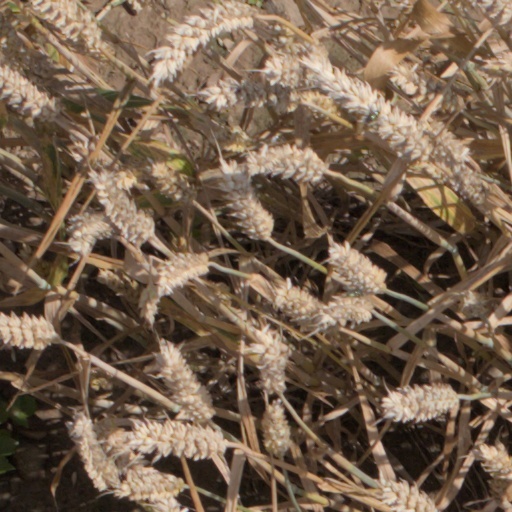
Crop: wheat